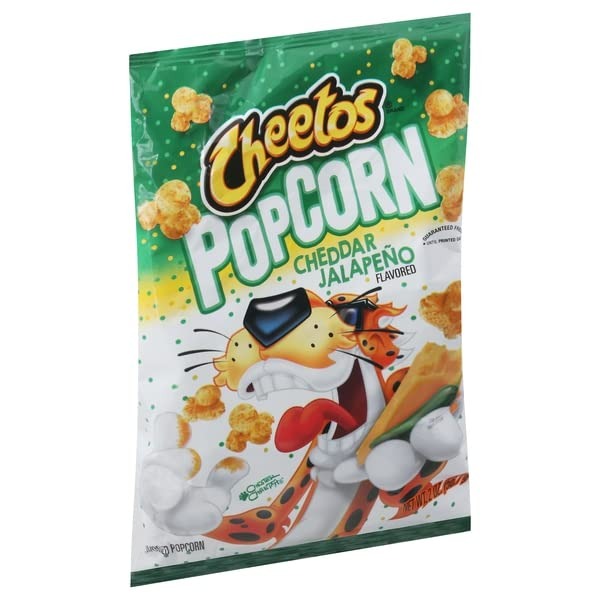
Item Name: Cheetos, Popcorn, Cheddar Jalapeno Flavored, 2 Ounce
Product Description: When Popcorn meets cheetos. It's a cheetos thing. fritolay.com. Smartlabel: Scan for more food information or call 1-800-352-4477. Visit our website (at) fritolay.com. Questions or comments? 1-800-352-4477. Weekdays 9:00am to 4:30pm CT.
Value: 2.0
Unit: Ounce

Price: 2.38